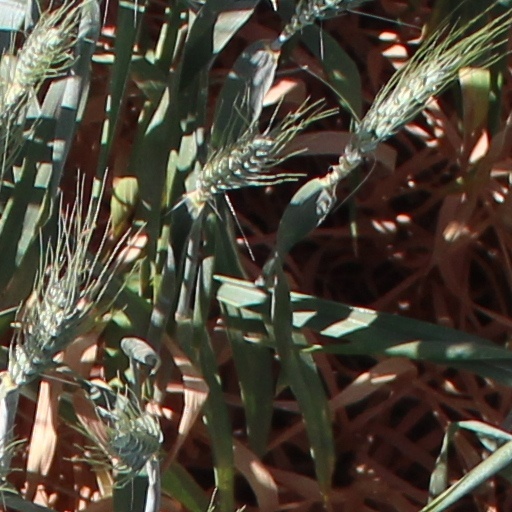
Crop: wheat